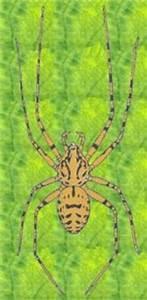
spider